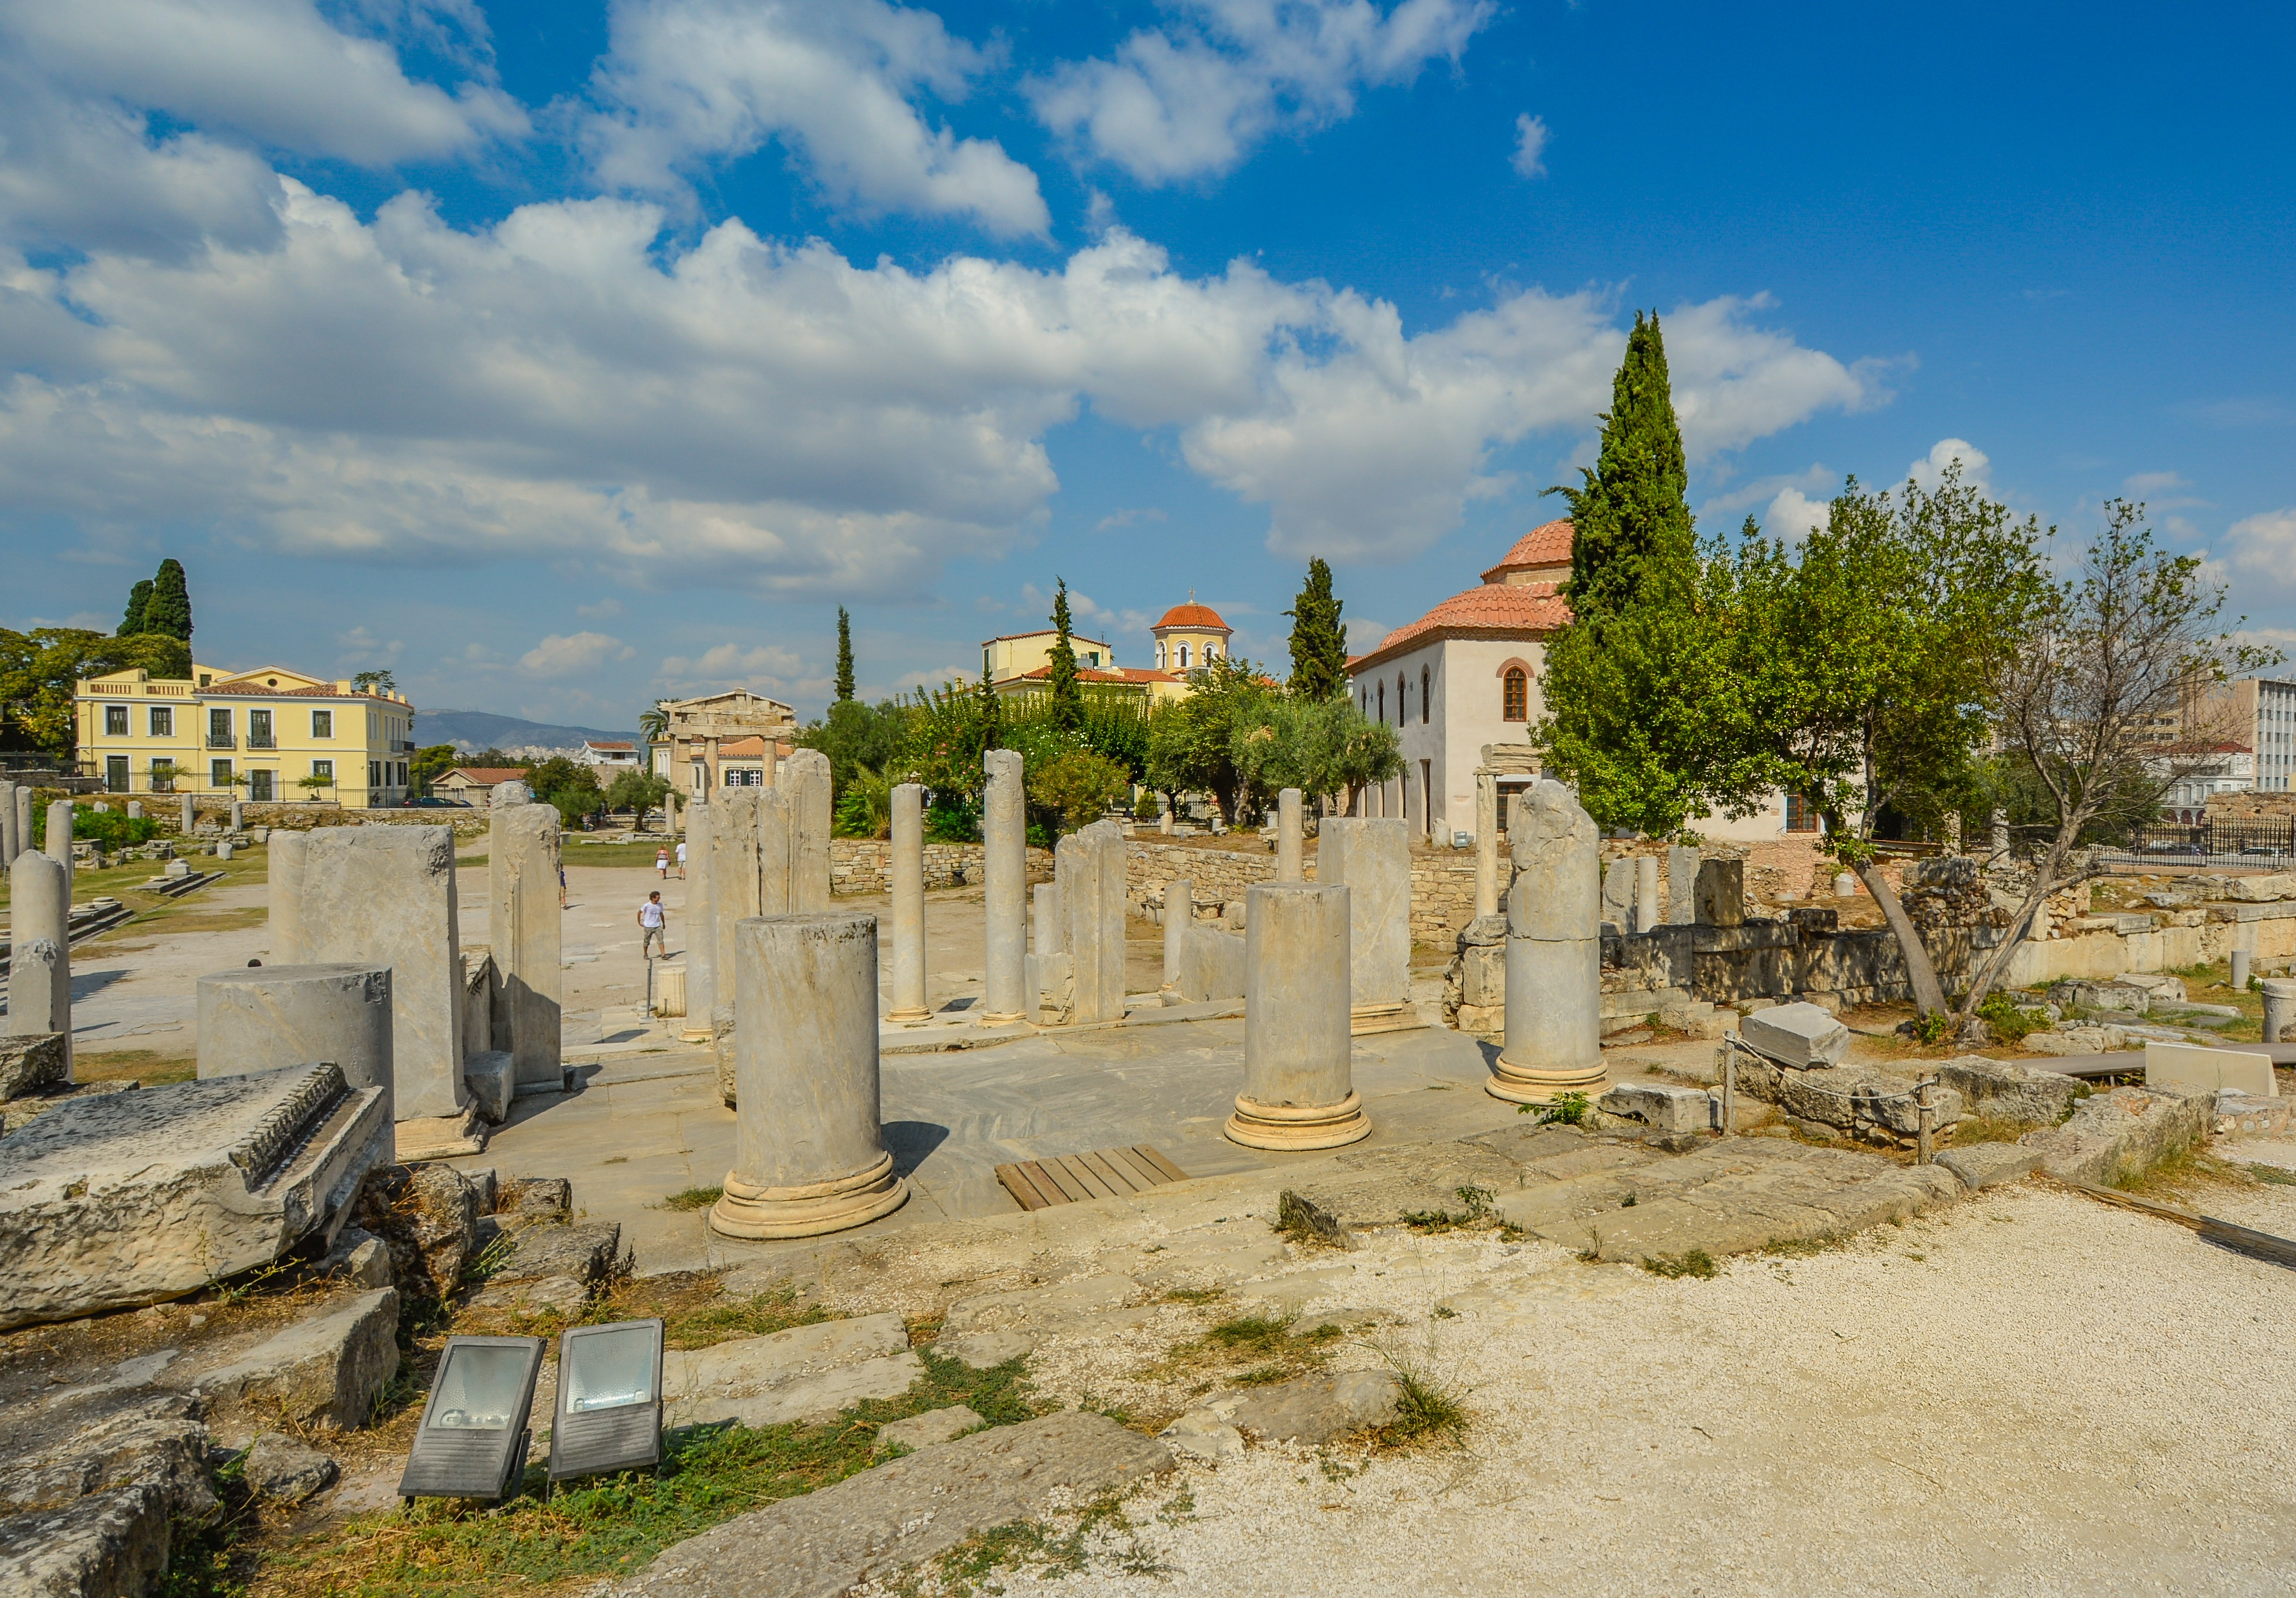
town, monument, vacation, village, greek, ancient, landmark, cemetery, ruins, columns, monastery, greece, estate, forum, athens, agora, historic site, ancient history, geographical feature